Up from Dragons

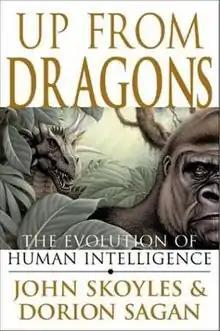
"Up from Dragons" cover

Up from Dragons: The Evolution of Human Intelligence is a 2002 book on human evolution, the human brain, and the origins of human cognition by John Skoyles and Dorion Sagan. The book considers how the brain and genes evolved into their present condition over the course of thousands and millions of years. It was published by McGraw Hill.